Sky position (RA, Dec in degrees): 233.808, -1.725
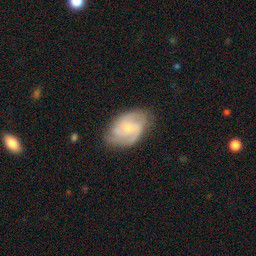
Galaxy morphology: Unbarred Loose Spiral Galaxies